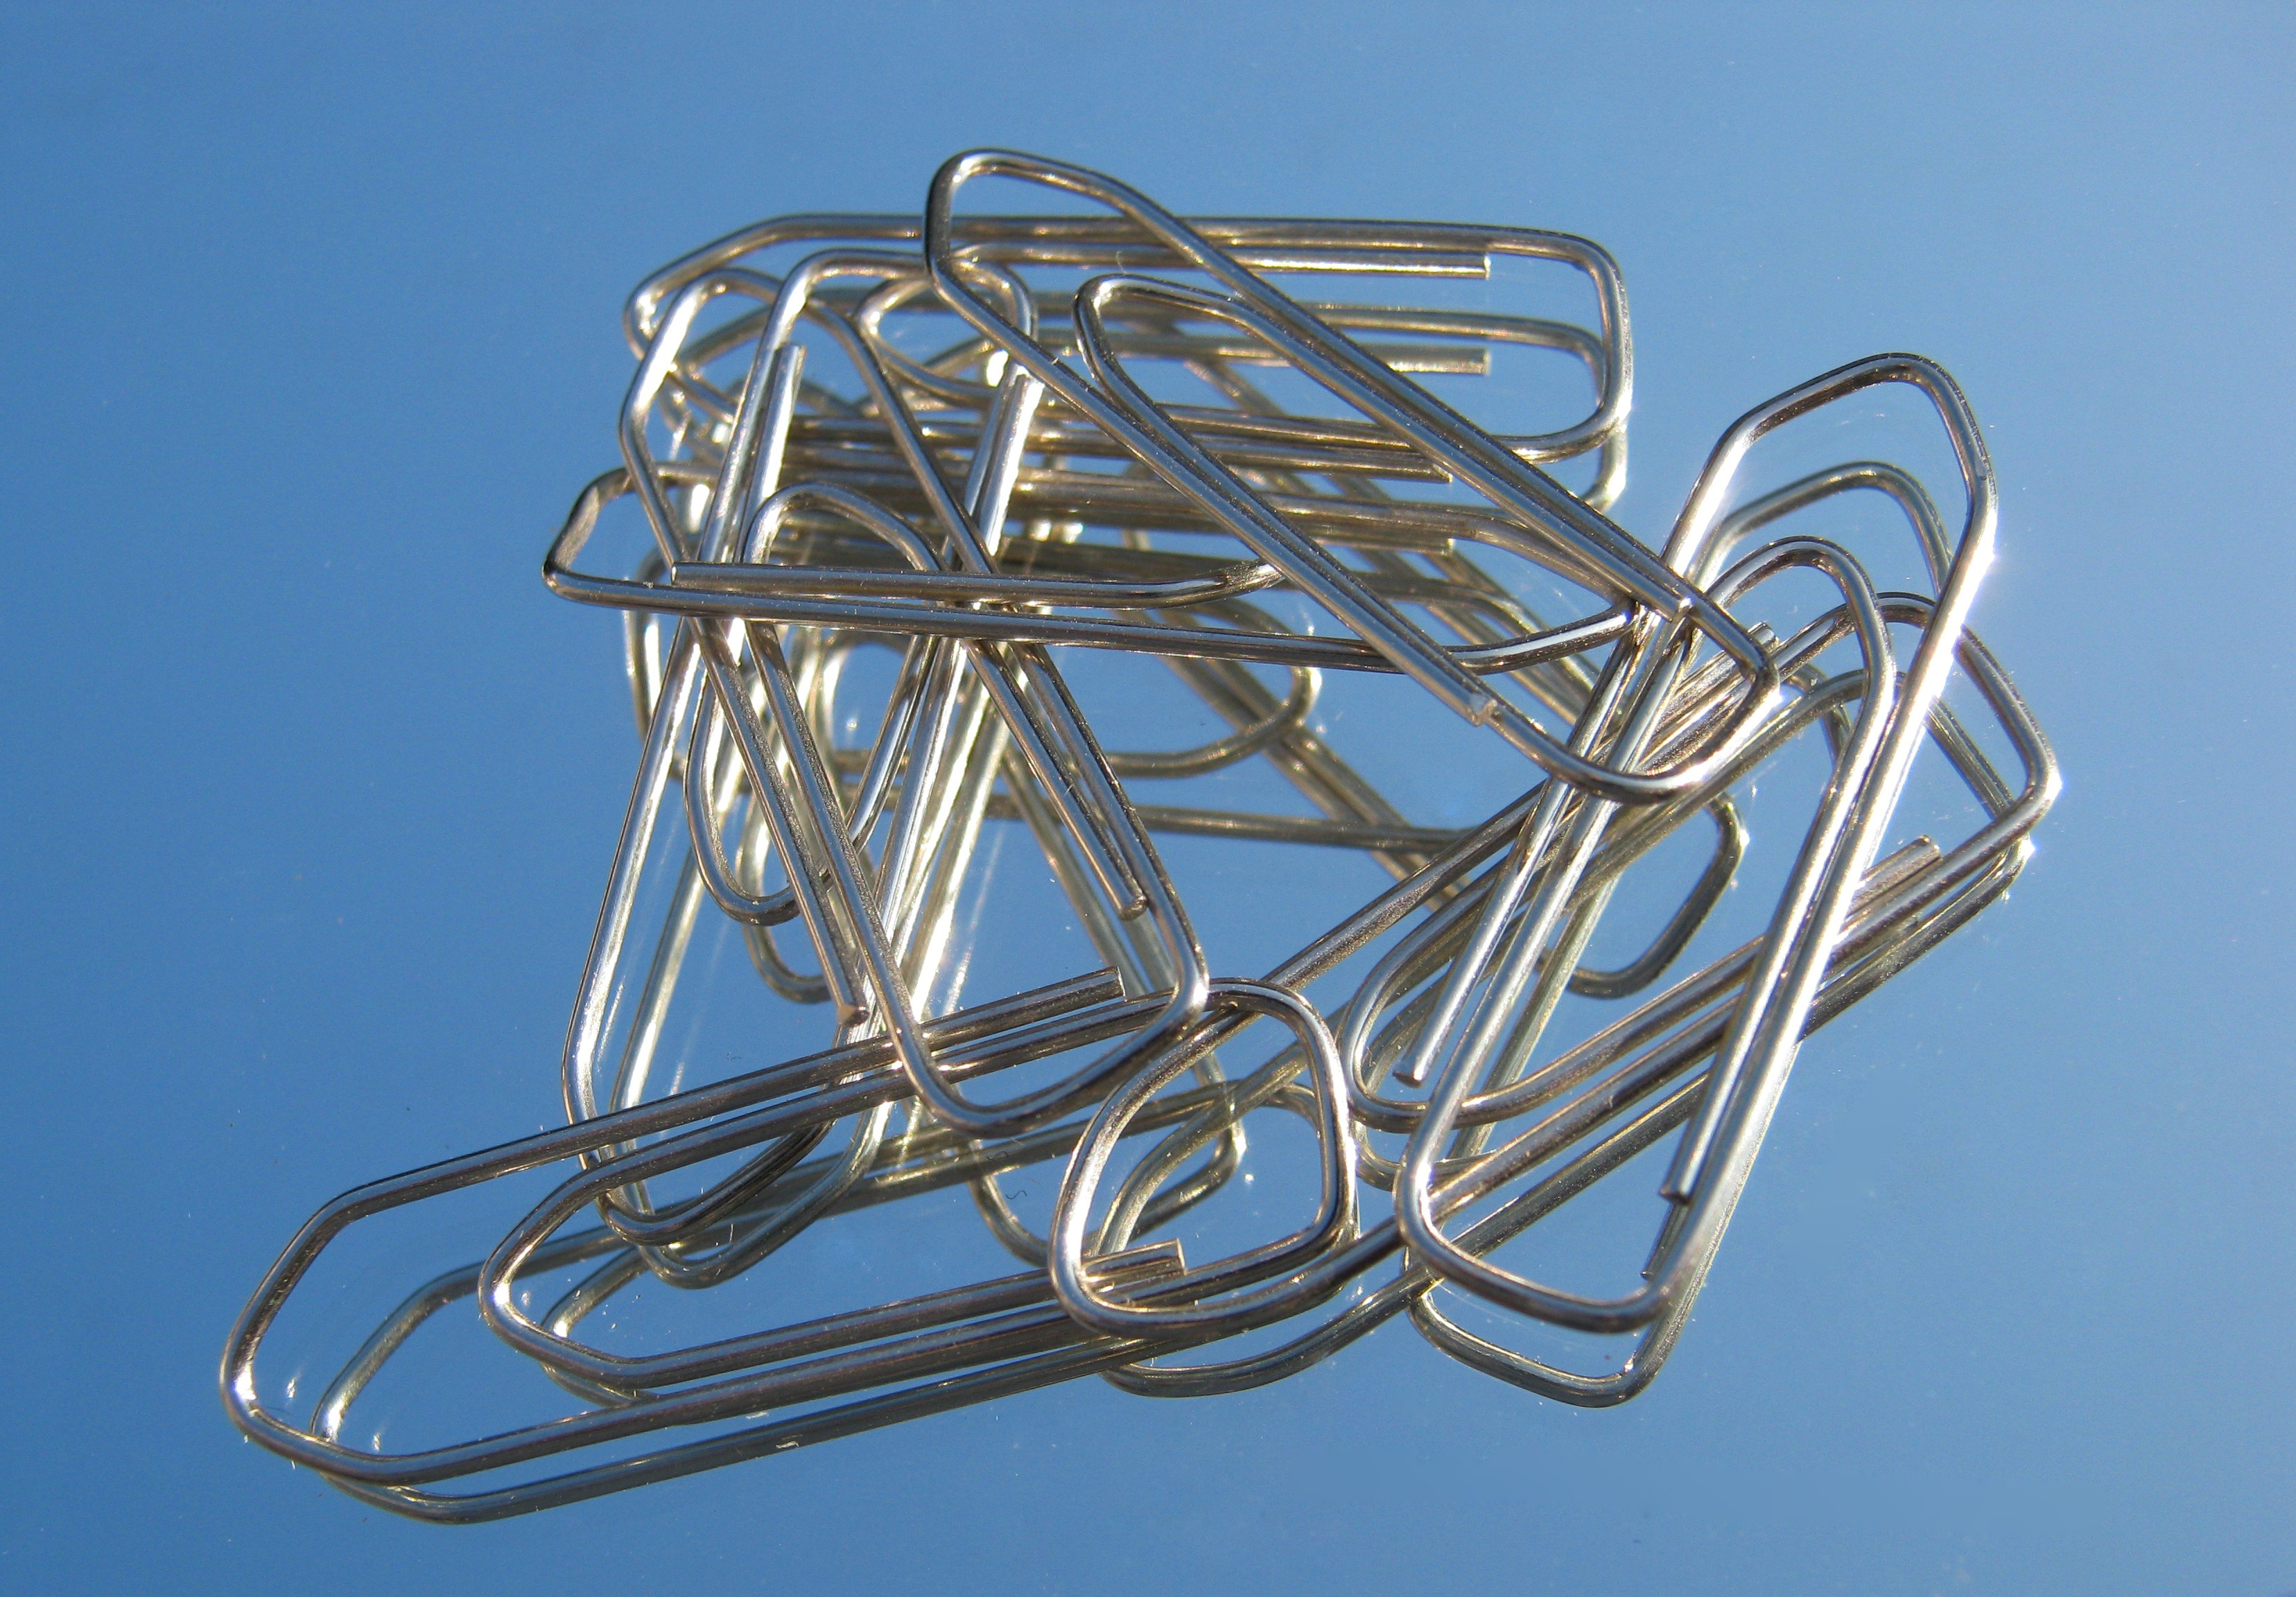
technology, wire, metal, office, iron, paper clips, several, electronics accessory